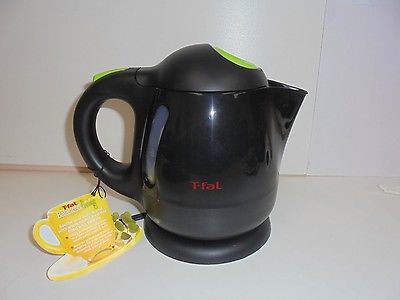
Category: kettle